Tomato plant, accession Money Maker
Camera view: bottom (45 deg); turntable rotation: 330 degrees
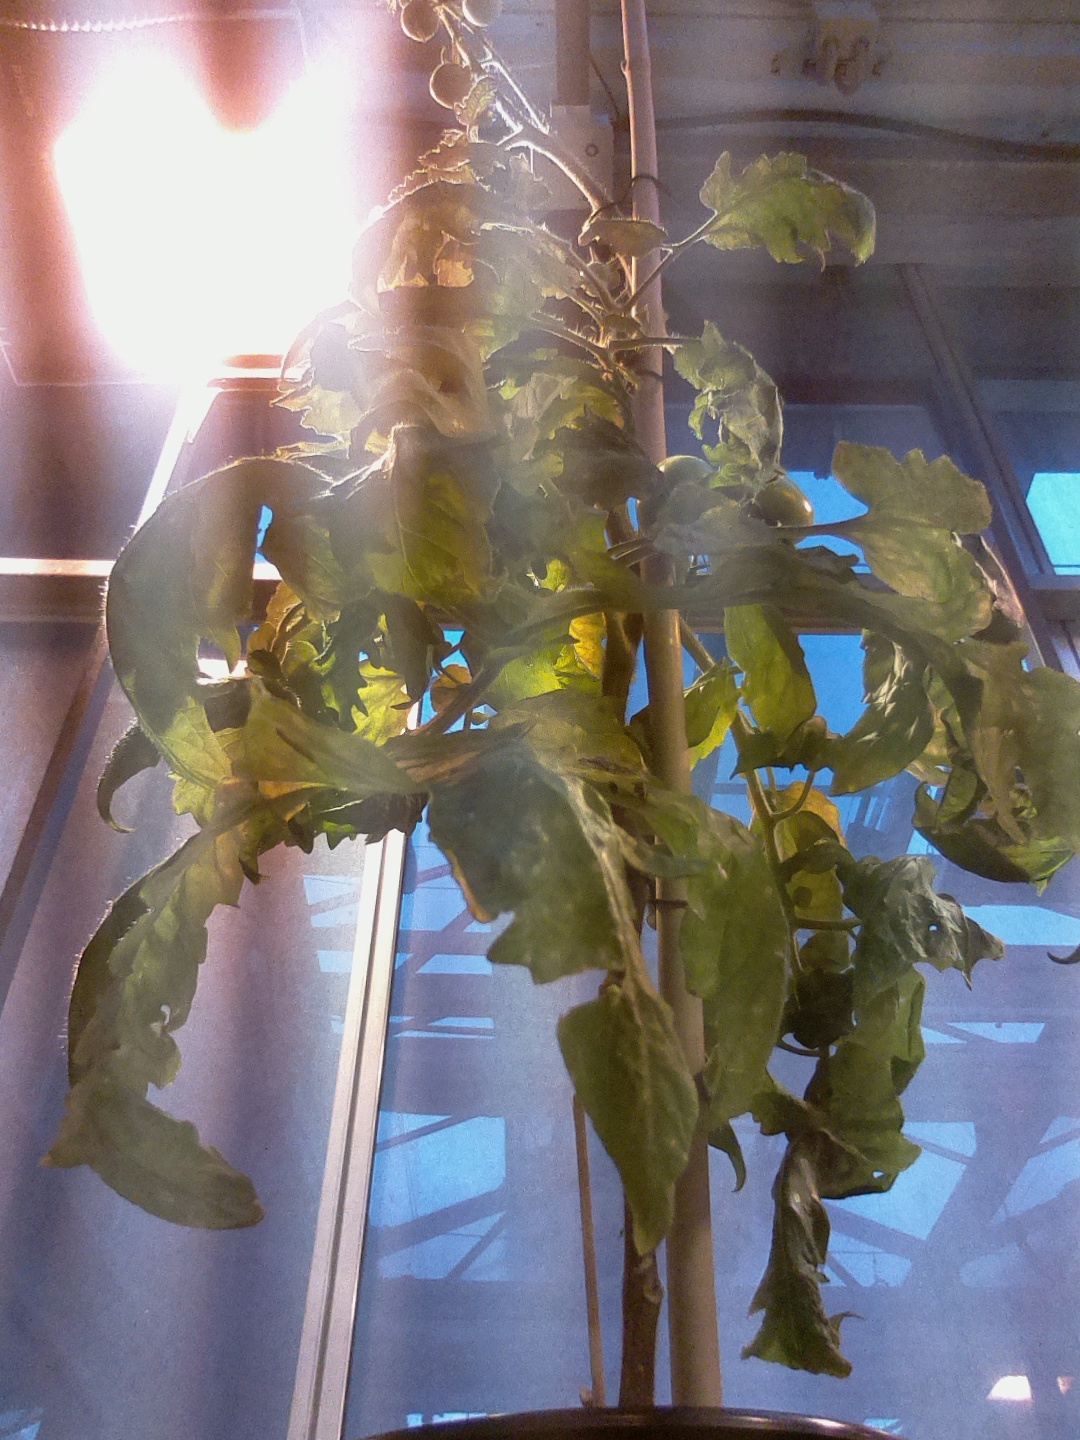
BBCH growth stage 76: 60%-70% of final fruit size